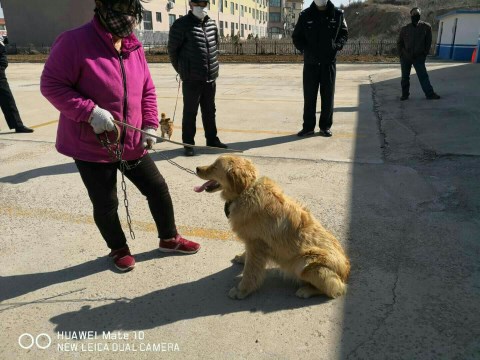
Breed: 5355-n000126-golden_retriever